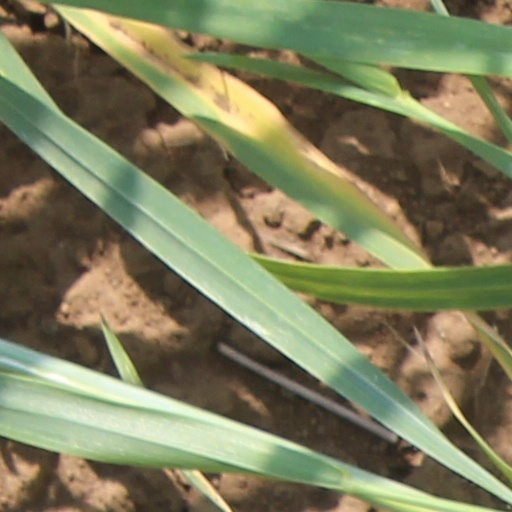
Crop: wheat